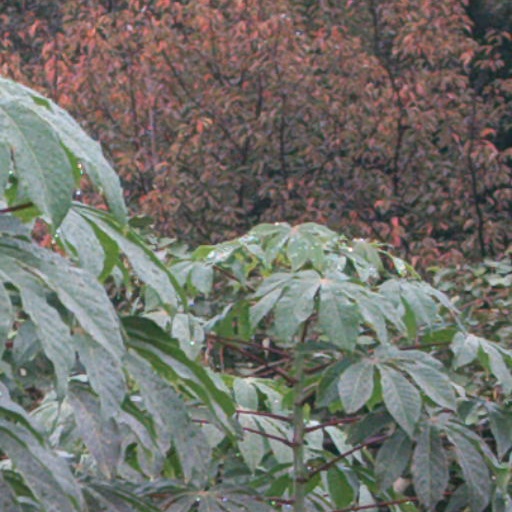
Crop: cassava